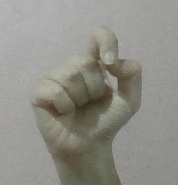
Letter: fa